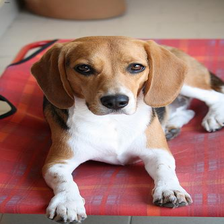
Species: dog
Breed: beagle